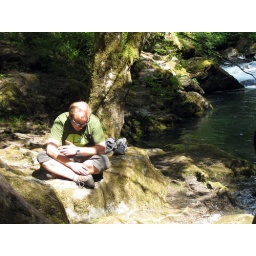
there were tiny blue butterflies flying around Vaughn.